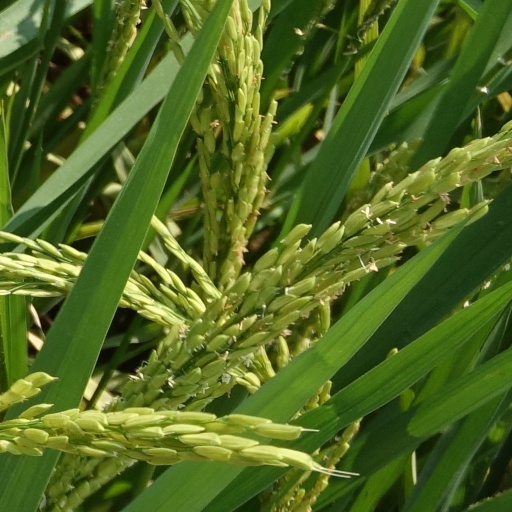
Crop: rice